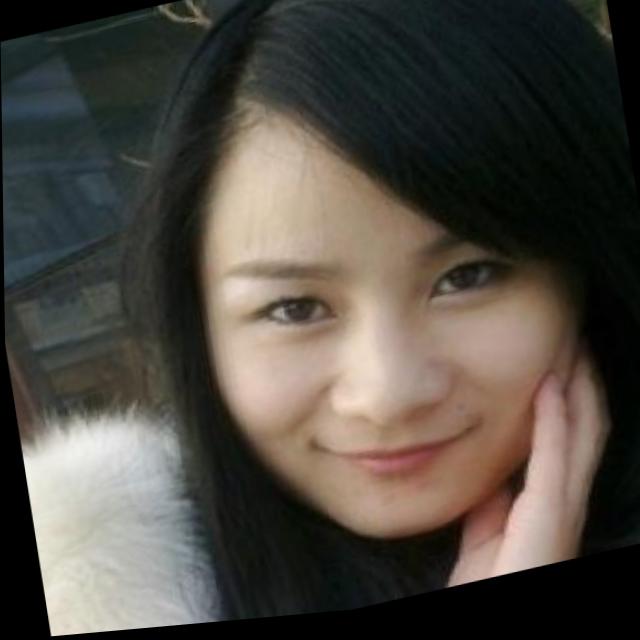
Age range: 21-44